John Warne Gates

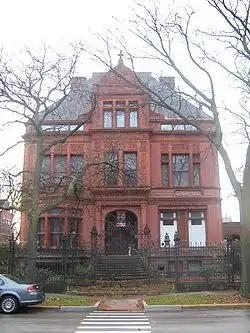
Gates owned the Sydney Kent House at 2944 South Michigan Avenue on Chicago's South Side from 1896 to 1906 The house is now listed on the National Register of Historic Places

After a fire destroyed the Southern Wire Company, Gates gambled on the idea that William C. Edenborn had not heard the news and approached him for a merger with the idea that Southern Wire would manufacture in Edenborn's now idle barbed wire plant. The new company was known as St. Louis Wire Mill Company. They continued to buy other wire companies and had strong sales. Washburn-Moen went back into court, this time in Des Moines, Iowa, where a federal judge ruled that the machinery created by Baker was an infringement of Washburn-Moen's patents. By this time, Gates had created a syndicate of barbed wire manufacturers who did not produce their wires using Washburn-Moen's methods; the ruling in favor of Washburn-Moen only applied to areas in the jurisdiction of the U. S. Federal Court in Des Moines. Washburn-Moen continued to falter; Isaac Ellwood sent word asking for a meeting with Gates. Ellwood and another key figure with Washburn-Moen, John Lambert, now accepted offers from Gates. The barbed wire legal issues ended with Washburn-Moen selling their patent rights to Gates and his syndicate of wire manufacturers.